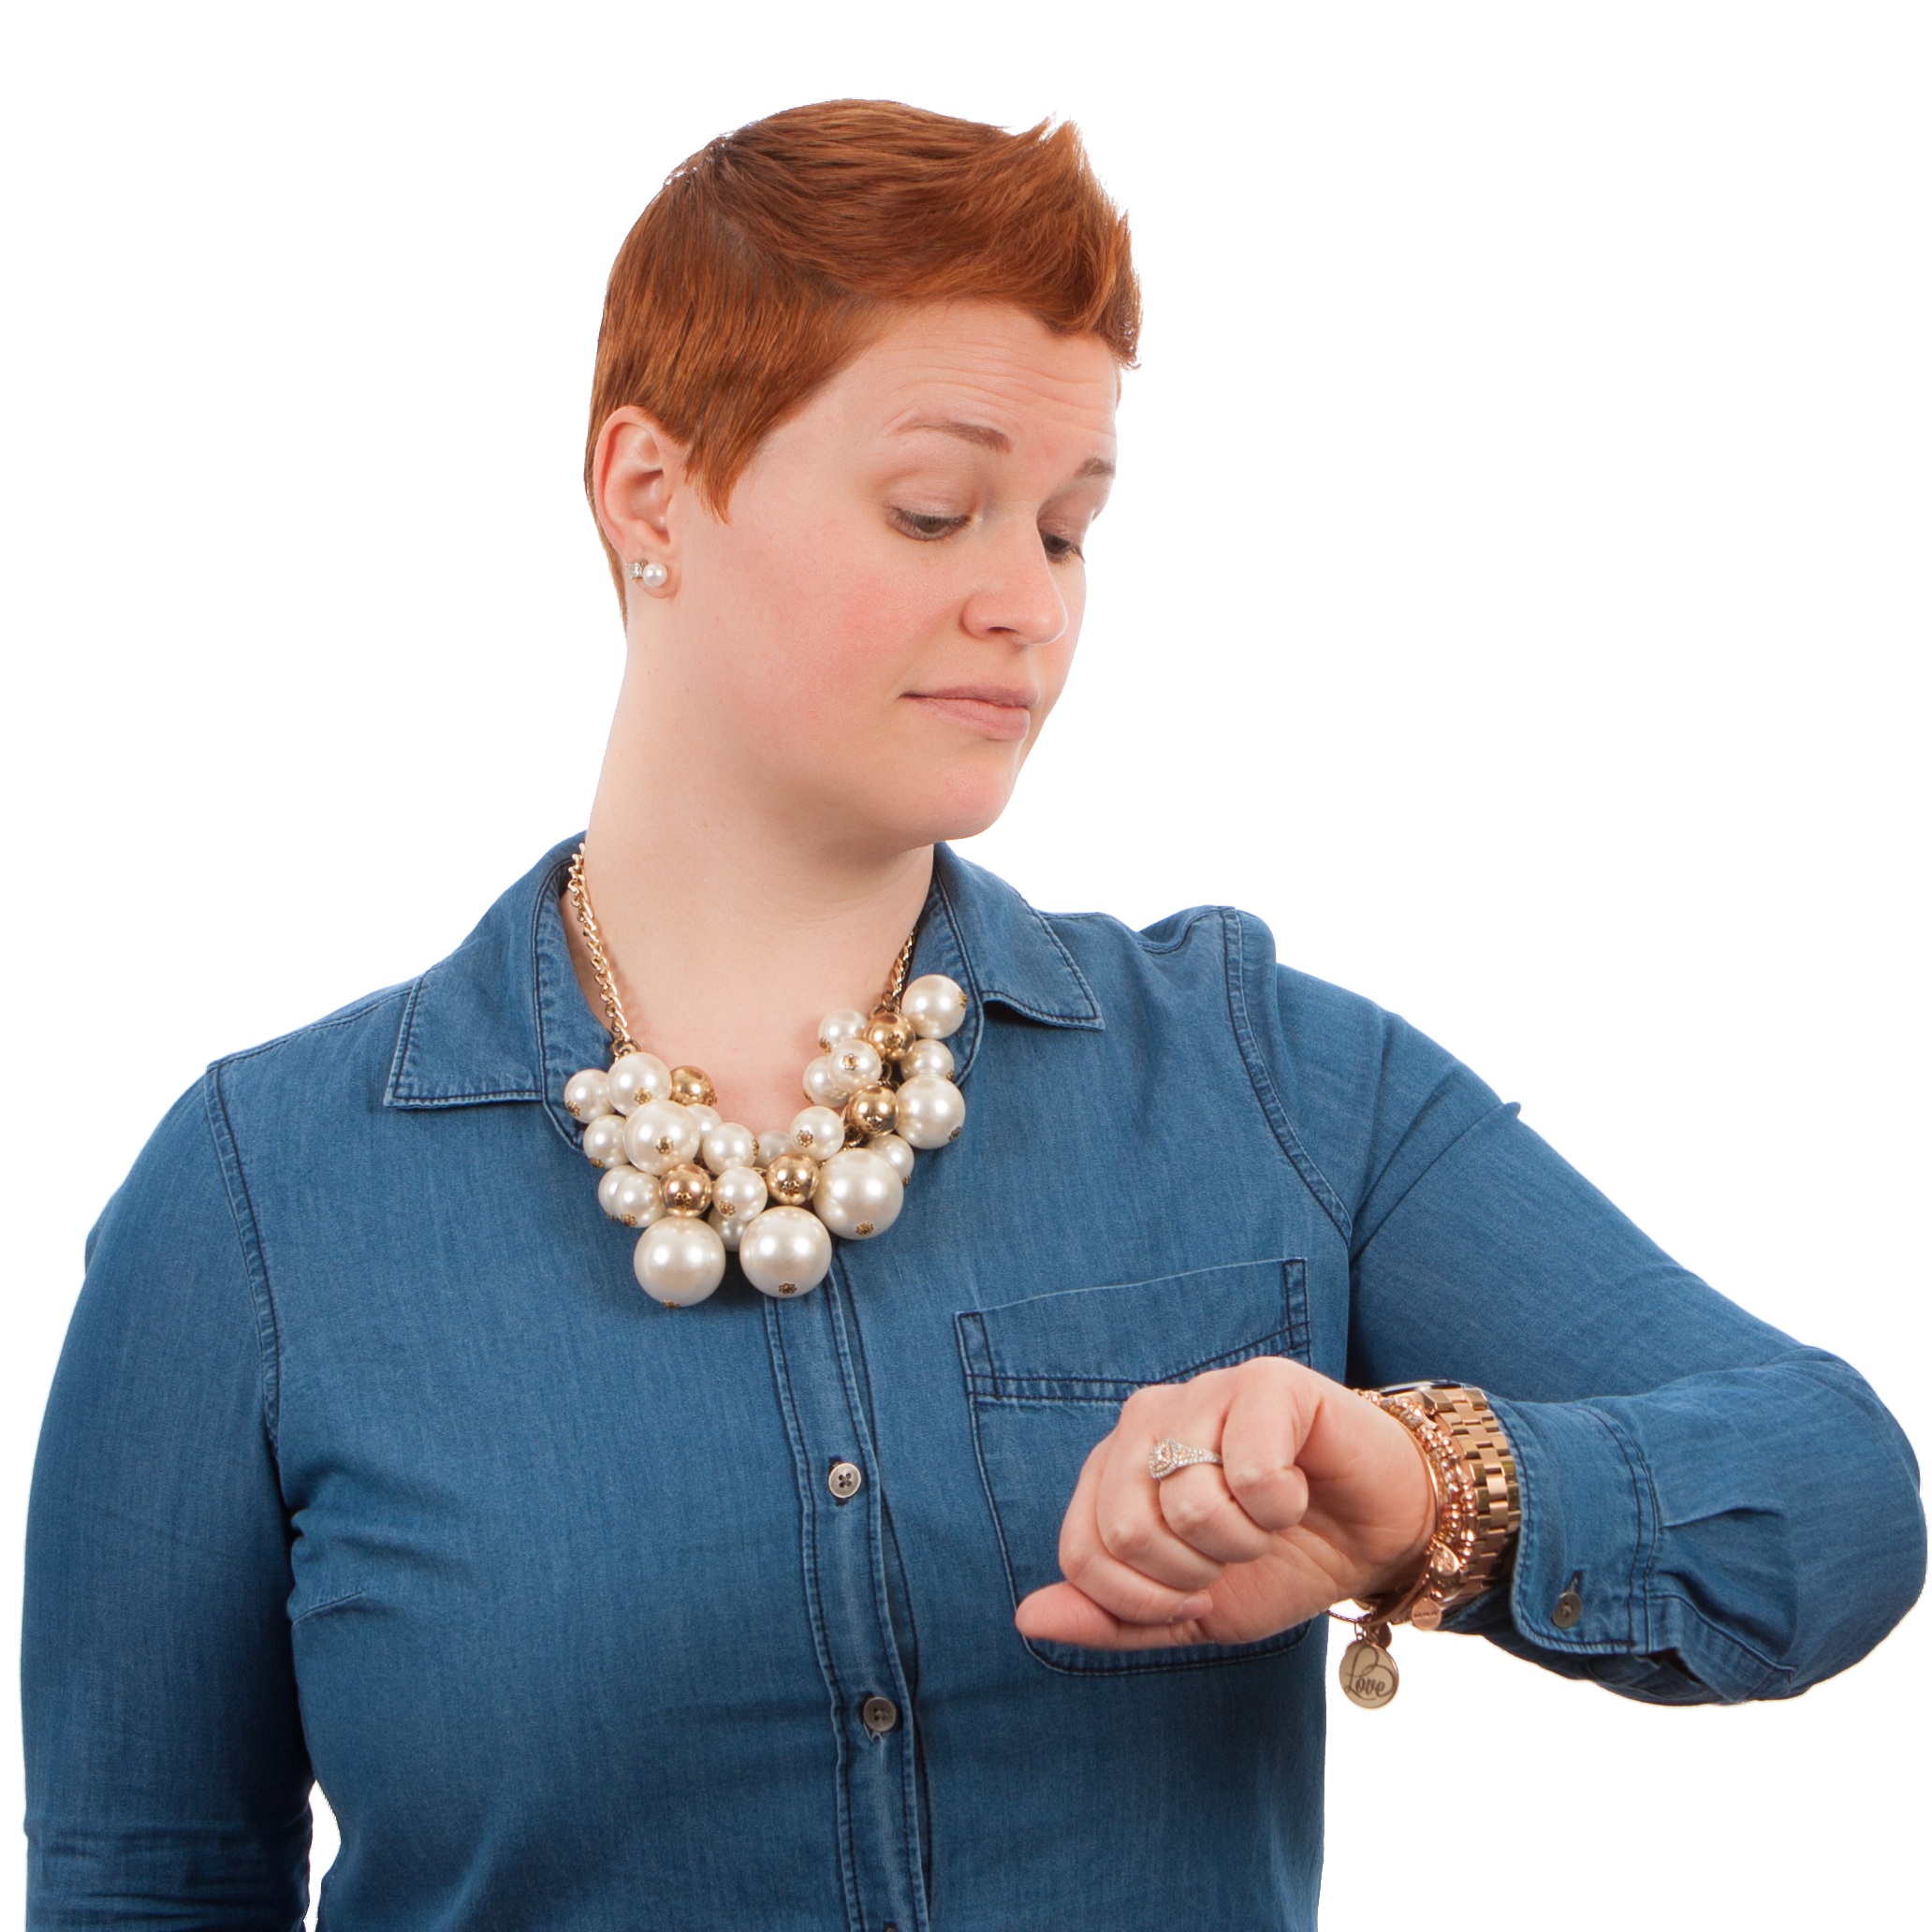
hand, people, girl, woman, hair, female, pattern, finger, clothing, outerwear, hairstyle, collar, caucasian, posing, textile, neck, poses, sleeve, e learning, checking watch, fashion accessory